Tintin and Alph-Art

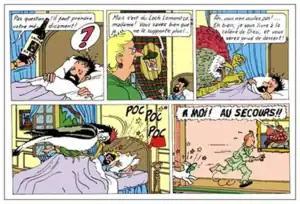
Frames from the opening page of Rodier's version of the book

Other artists have produced a number of pastiche versions of the story, which provide their own endings. In 1987, a version was completed by an artist using the pseudonym of Ramó Nash. Several further versions were produced by the Canadian artist Yves Rodier during the 1990s. A further version appeared in the 1990s, produced by an individual known as Regric.